Moyamensing, Philadelphia

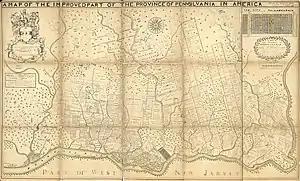
Thomas Holme's Survey Map (1687)

Moyamensing is an area of Philadelphia established as a Moyamensing Township during British colonial rule on the fast land of the Neck, lying between Passyunk and Wicaco. It was incorporated into Philadelphia County, Pennsylvania, United States and today encompasses several neighborhoods along the Moyamensing Avenue corridor in the South Philadelphia section of Philadelphia.